Rudolph III of Burgundy

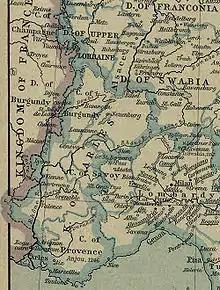
Map of the Kingdom of Burgundy by William R. Shepherd (1926)

Rudolph succeeded to the throne of the Kingdom of Arles upon his father's death on 19 October 993 and was crowned king in Lausanne. His reign was marked with turbulence when he made attempts to confiscate several Burgundian estates. Unable to placate the increasingly powerful nobility, he also had to deal with encroachments of power on the part of Count Otto-William of Burgundy.